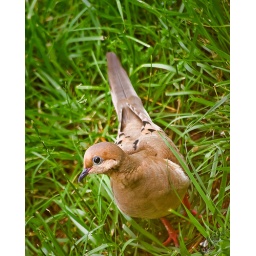
Doves always hang out below the bird feeder, waiting for the birds to knock stuff off. And they do.